Describe the emotion expressed in this image:  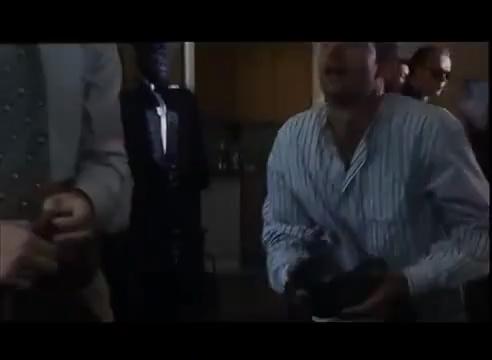
This person displays Fear, valence and arousal with low intensity.